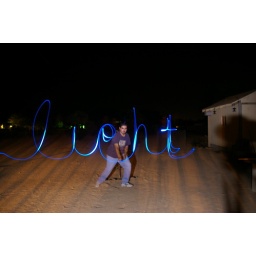
My son playing in the dark with a blue pen light. Long exposure, multiple flashes.